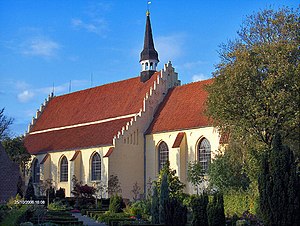
Fåborg Sogn (Faaborg)
fra sydøst
Fåborg Sogn er et sogn i Fåborg Provsti. Sognet ligger i Faaborg-Midtfyn Kommune. Indtil kommunalreformen i 2007 lå det i Faaborg Kommune og indtil kommunalreformen i 1970 lå det i Sallinge Herred. I Fåborg Sogn ligger Helligåndskirken.